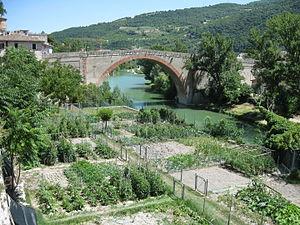
Fossombrone est une commune italienne d'environ 9 280 habitants, située dans la province de Pesaro et Urbino, dans la région Marches, en Italie centrale